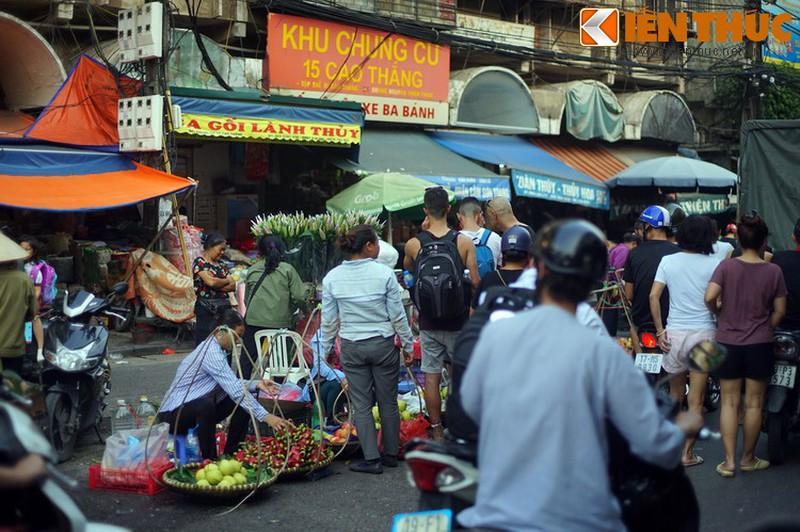
bên trong khu chợ có sự xuất hiện của một vài gánh hàng rong